Armen Melikyan

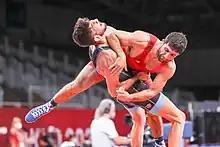
Melikyan (in red) during the 2020 Olympics

Armen Melikyan (born 7 February 1996) is an Armenian Greco-Roman wrestler.